Charles L. Hutchinson

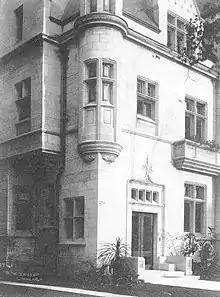
Charles and Frances Hutchinson were residents of Chicago's elite Prairie Avenue, living for over three decades in this house at 2709. The original house was designed in 1881 by George O. Garnsey and built in the Queen Anne style, and remodeled as shown here in 1888 to French Gothic tastes by Francis M. Whitehouse. After the neighborhood became less fashionable in the early years of the 20th century, the Hutchinsons moved to a cooperative apartment on E. Walton Place and their former home became a boarding house. It has since been demolished.

Hutchinson was born in Lynn, Massachusetts in 1854 to Benjamin P. Hutchinson (1828-1899) and Sarah (née Ingalls) Hutchinson (1833-1909), and relocated with his family to Chicago in 1856 after a brief stay in Milwaukee. In Chicago Benjamin Hutchinson founded Chicago Packing & Provision Co., which for many years was the leading meat processor in the United States. In 1863 he became one of the first directors of the First National Bank of Chicago and in 1881 founded the Corn Exchange Bank (with subsequent mergers and acquisitions now Bank of America) and as a member of the Chicago Board of Trade was known as one of the city's wealthiest and most colorful speculators. Charles graduated from the Chicago public schools in 1872 and entered the business world as a clerk in his father's office, becoming a junior partner with his father in 1875 in the firm B.P. Hutchinson and Son., commission merchants. Although he never attended college, he was a founding trustee and the first treasurer of the University of Chicago, positions he held until his death. He married Frances Angeline Kinsley, daughter of Herbert Milton Kinsley, on May 26, 1881. Herbert Kinsley had, in the last decades of the 19th Century, become one of Chicago's premier caterers and restaurateurs after having made his reputation during his peripatetic career in part by hosting a ball for the Prince of Wales at the Anglo-American Hotel in Hamilton, Ontario Canada.